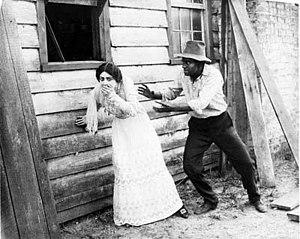
Photo de The Ghost of Twisted Oaks
Sidney Olcott, est né le 20 septembre 1872, à Toronto. Il est mort le 16 décembre 1949 à Hollywood. C'est un pionnier du cinéma américain : acteur, réalisateur, scénariste et producteur. On lui doit le premier Ben-Hur; le premier film de fiction tourné en Irlande The Lad from Old Ireland ; l'un des tout premiers longs métrages américains From the Manger to the Cross, la seule Passion du Christ filmée en Égypte et en Palestine.
The Ghost of Twisted Oaks est un film muet américain, réalisé par Sidney Olcott pour Sid Films avec Valentine Grant comme vedette, sorti aux États-Unis en 1915.